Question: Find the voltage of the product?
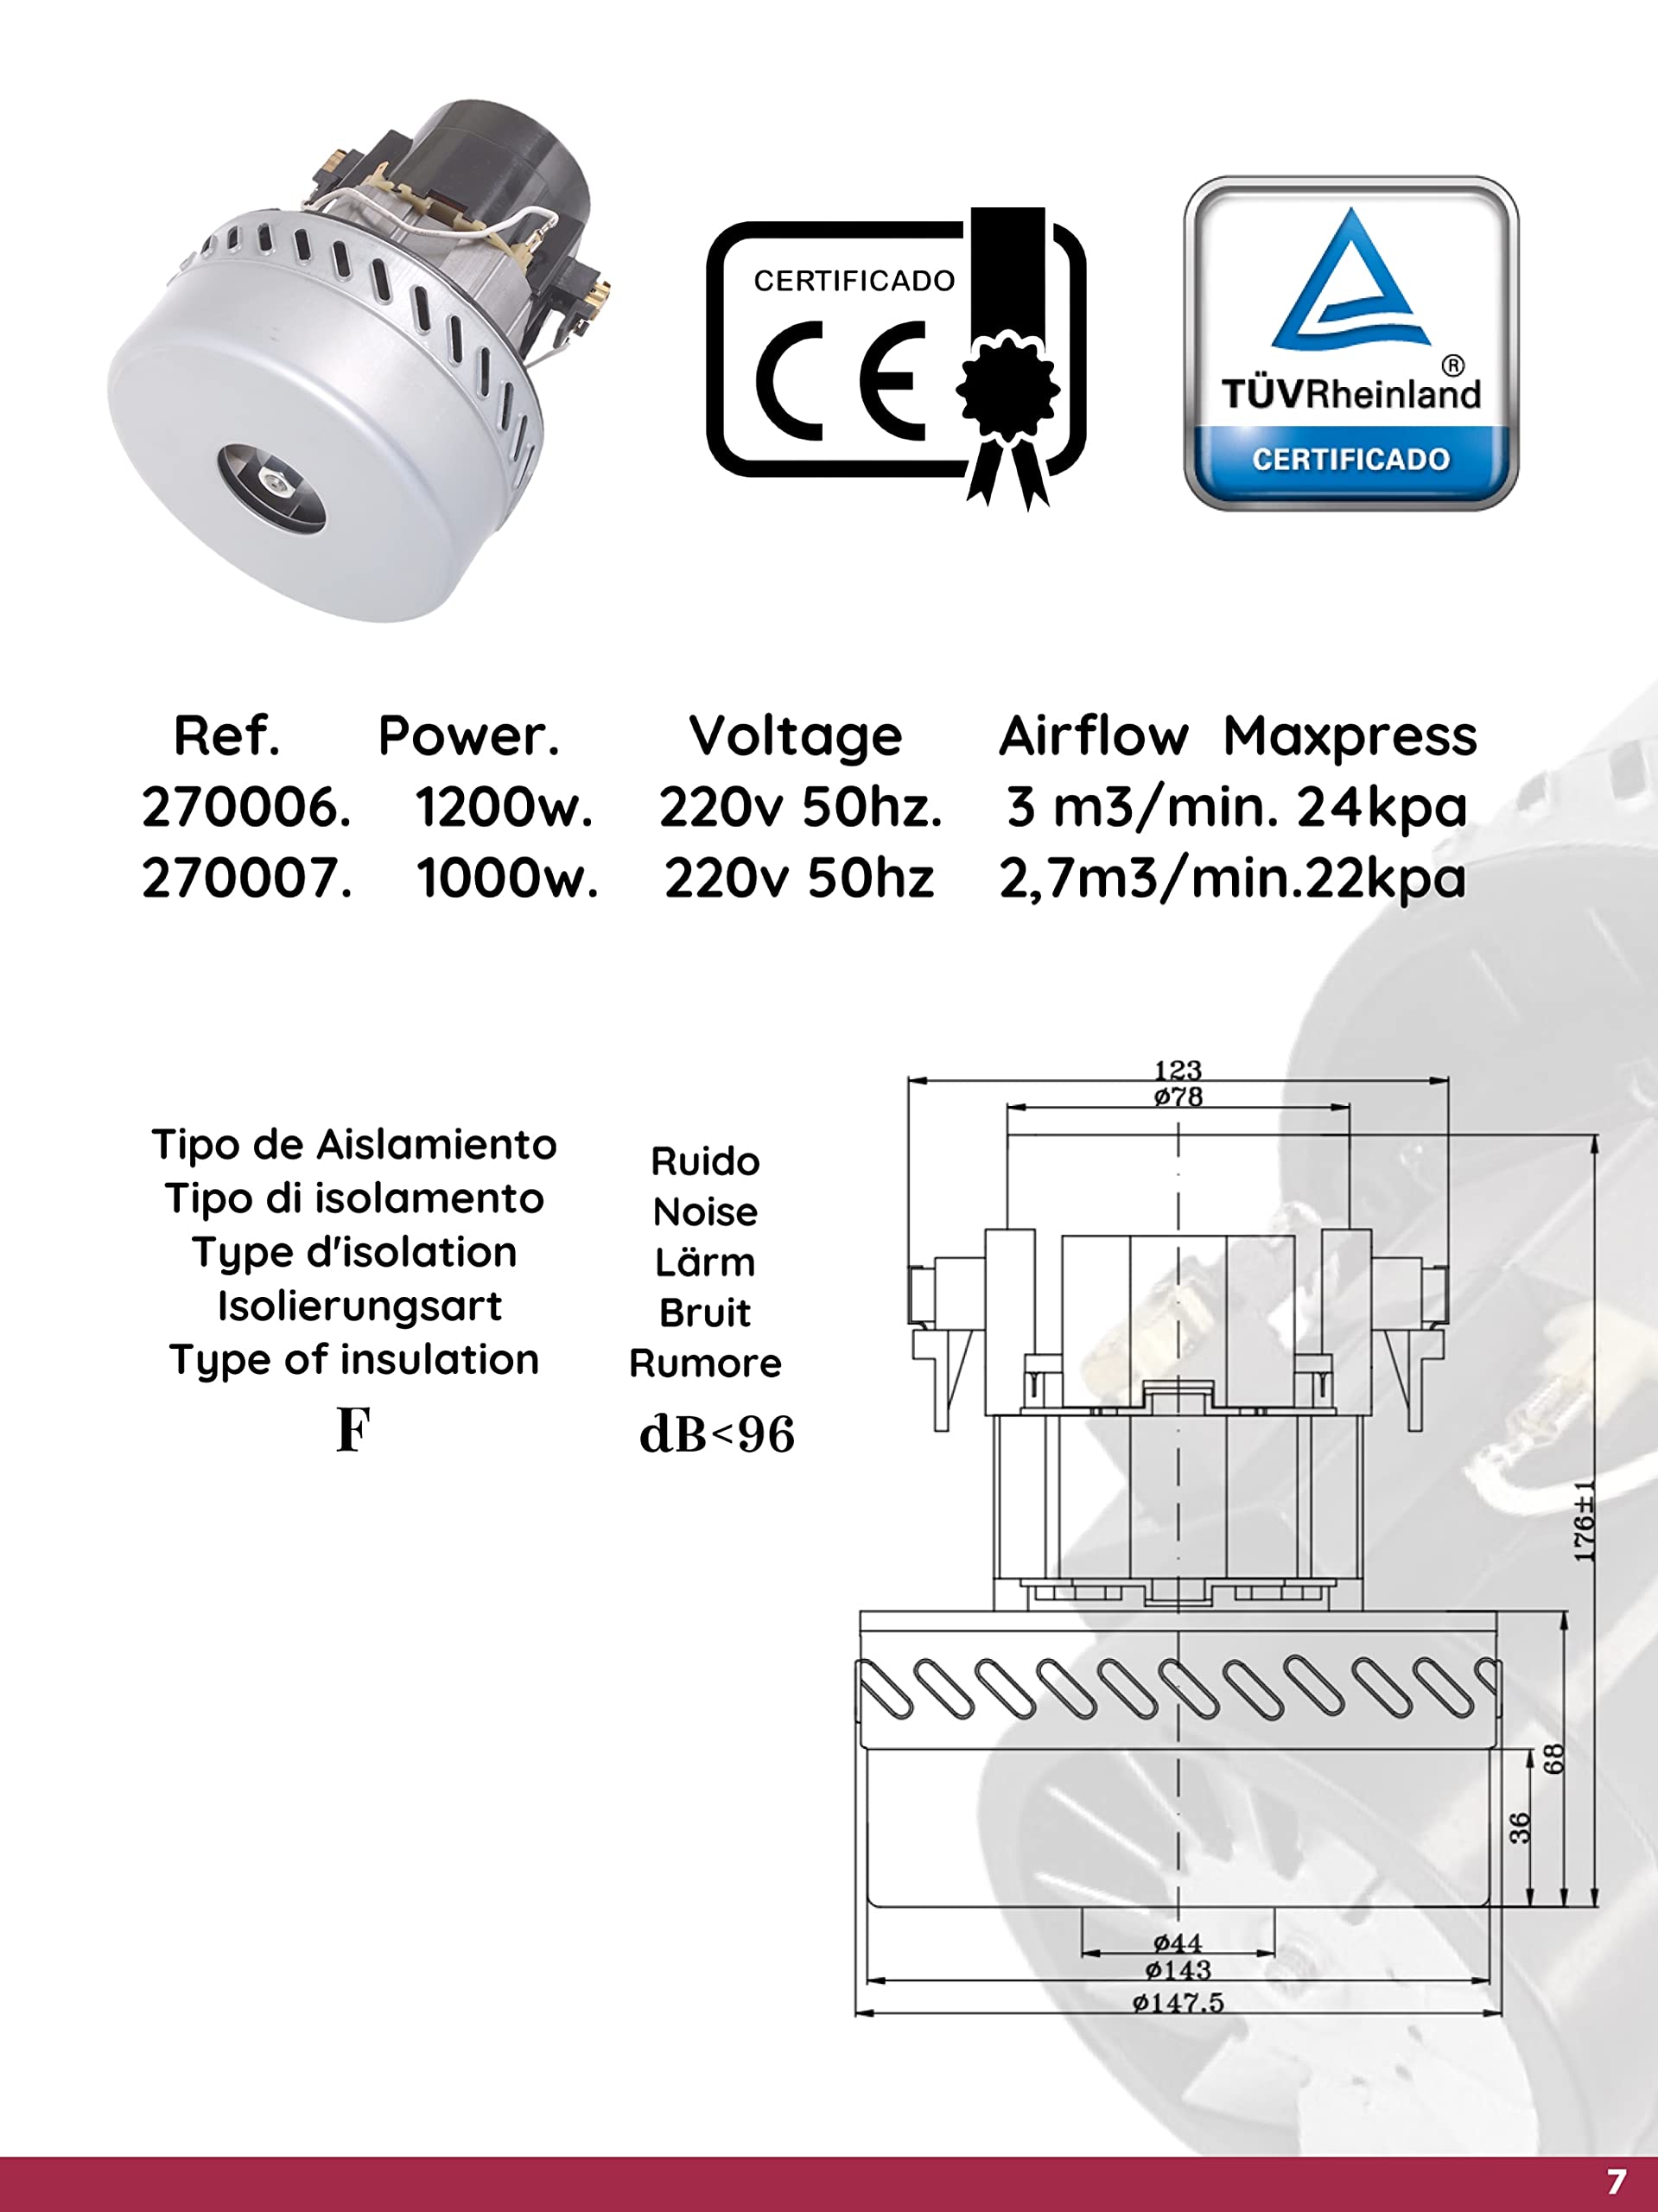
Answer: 220.0 volt